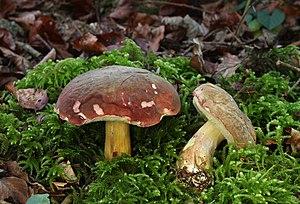
En mycologie, la cuticule est la mince peau recouvrant le chapeau du sporophore, ou plus précisément l'hyménophore. La cuticule protège la chair du chapeau sur la face opposée à l'hyménium. On trouve donc la cuticule sur le dessus du chapeau mais elle peut aussi se retrouver en dessous pour les champignons cupuliformes comme les pézizes.
Boletus pruinatus est une espèce de champignons de la famille des Boletaceae.
La pruine est une couche cireuse et légèrement poudreuse qui recouvre la surface d'un organe, végétal ou animal. Celle-ci lui confère un aspect givré ou poussiéreux qui va jusqu'à cacher sa coloration naturelle sous-jacente, et peut être enlevée par simple frottement. On parle de pruinescence, de pruinosité et de quelque chose de pruineux.